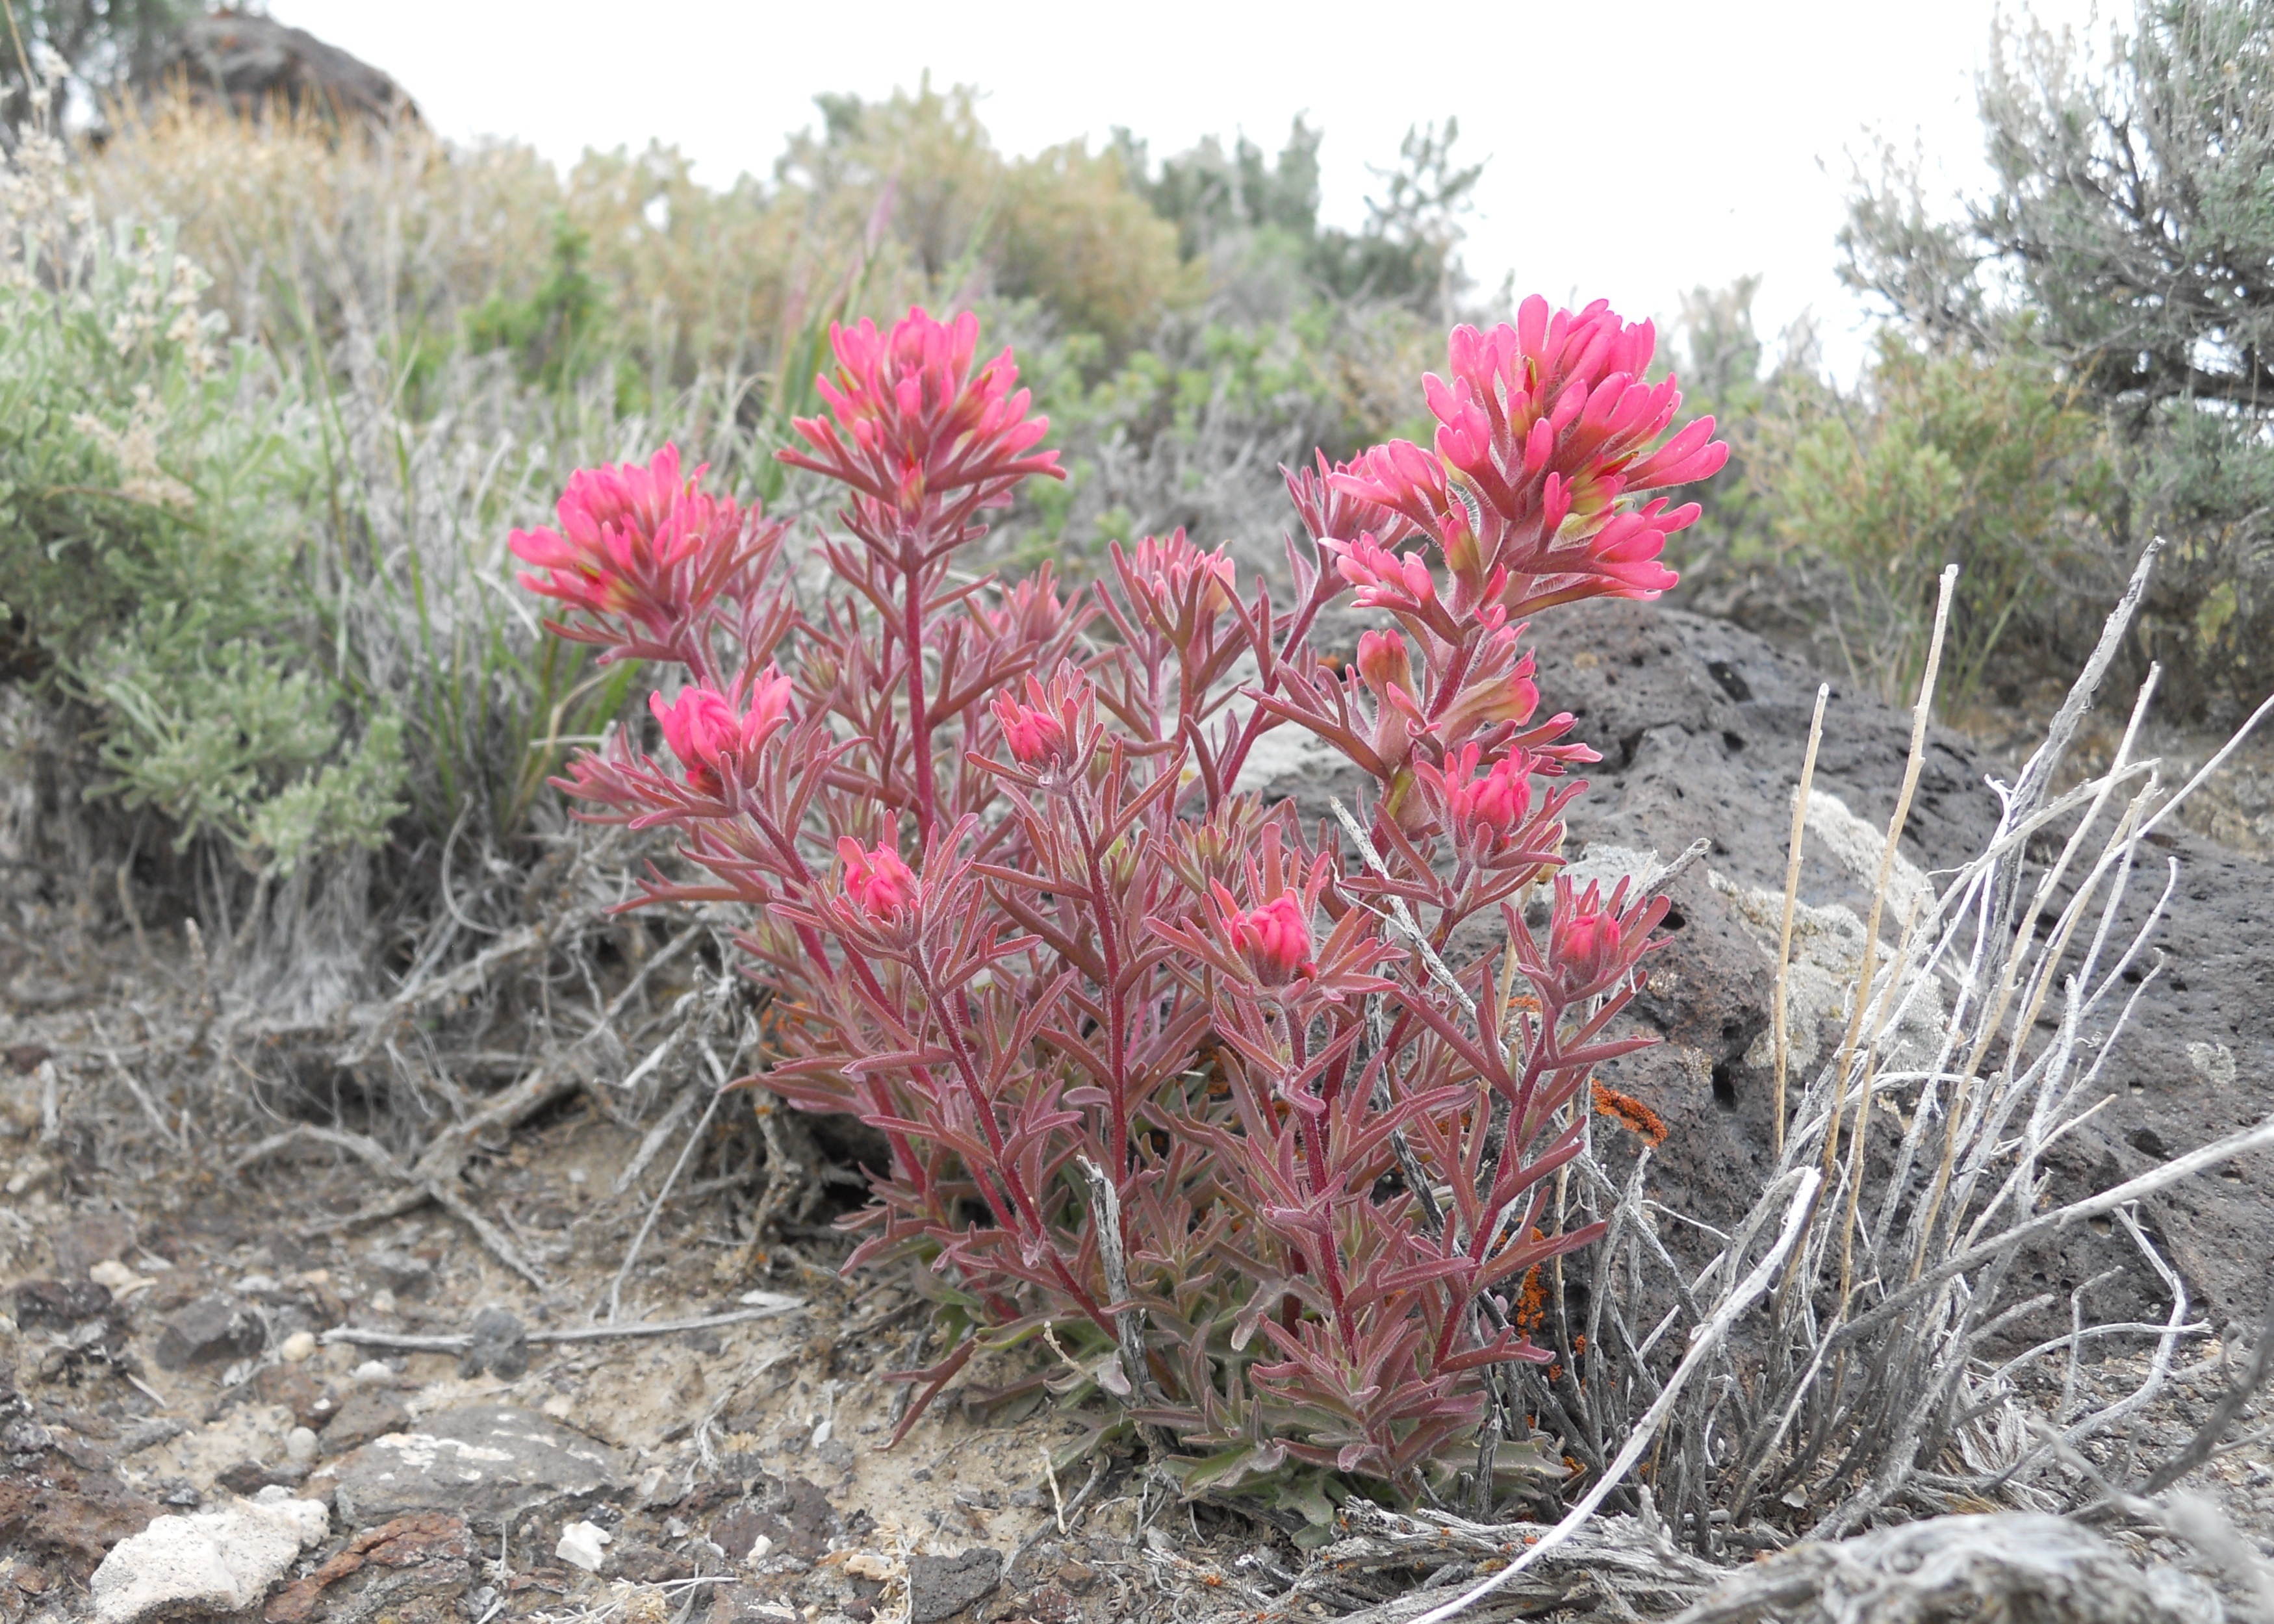
tree, plant, desert, flower, red, natural, evergreen, botany, paintbrush, flora, wildflower, shrub, magenta, indian, oregon, flowering plant, indian paintbrush, woody plant, land plant, castilleja, summer lake, prairie fire